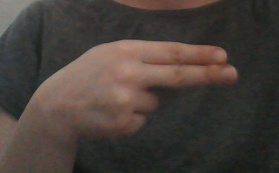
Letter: ain